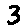
Label: 3